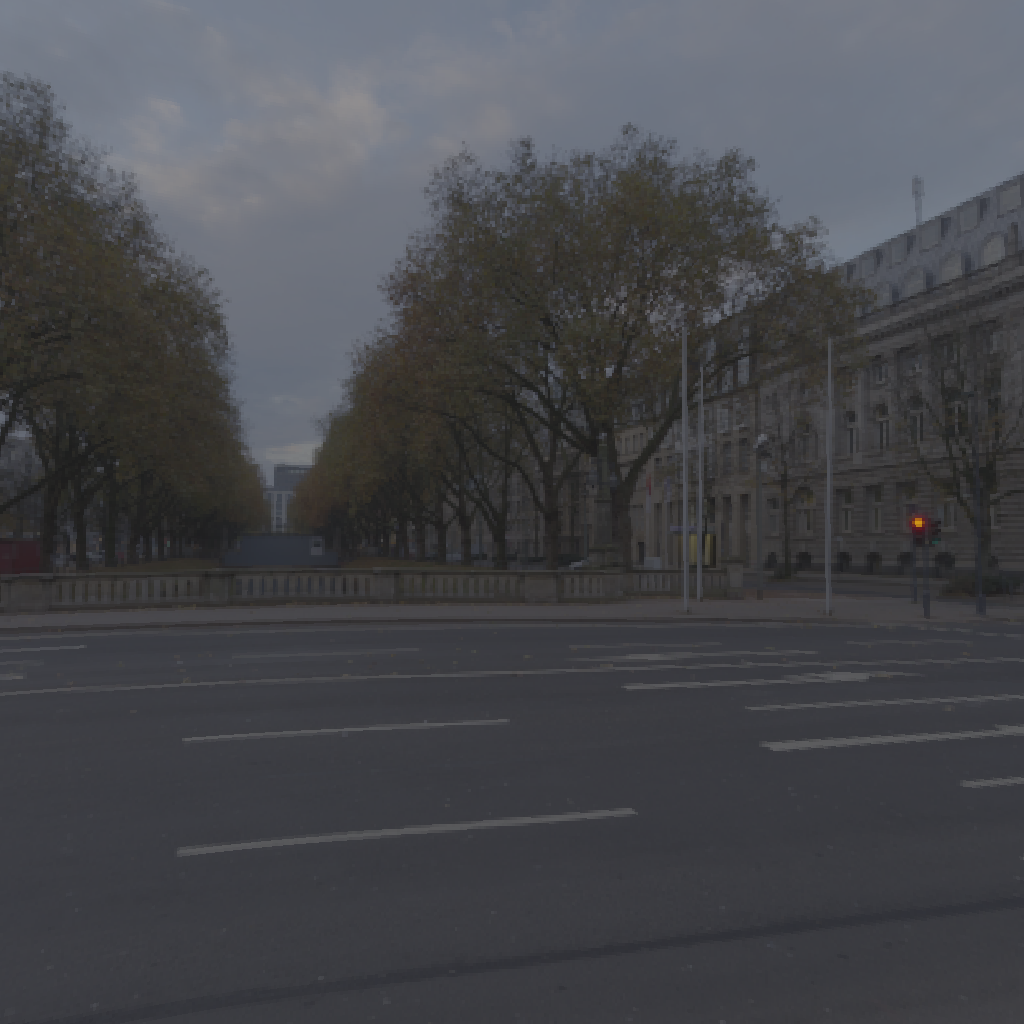
scene-linear HDR photo, Konigsallee, outdoor, bridge, river, building, road, street, urban, sunrise-sunset, partly cloudy, low contrast, natural light, high dynamic range, physically based lighting